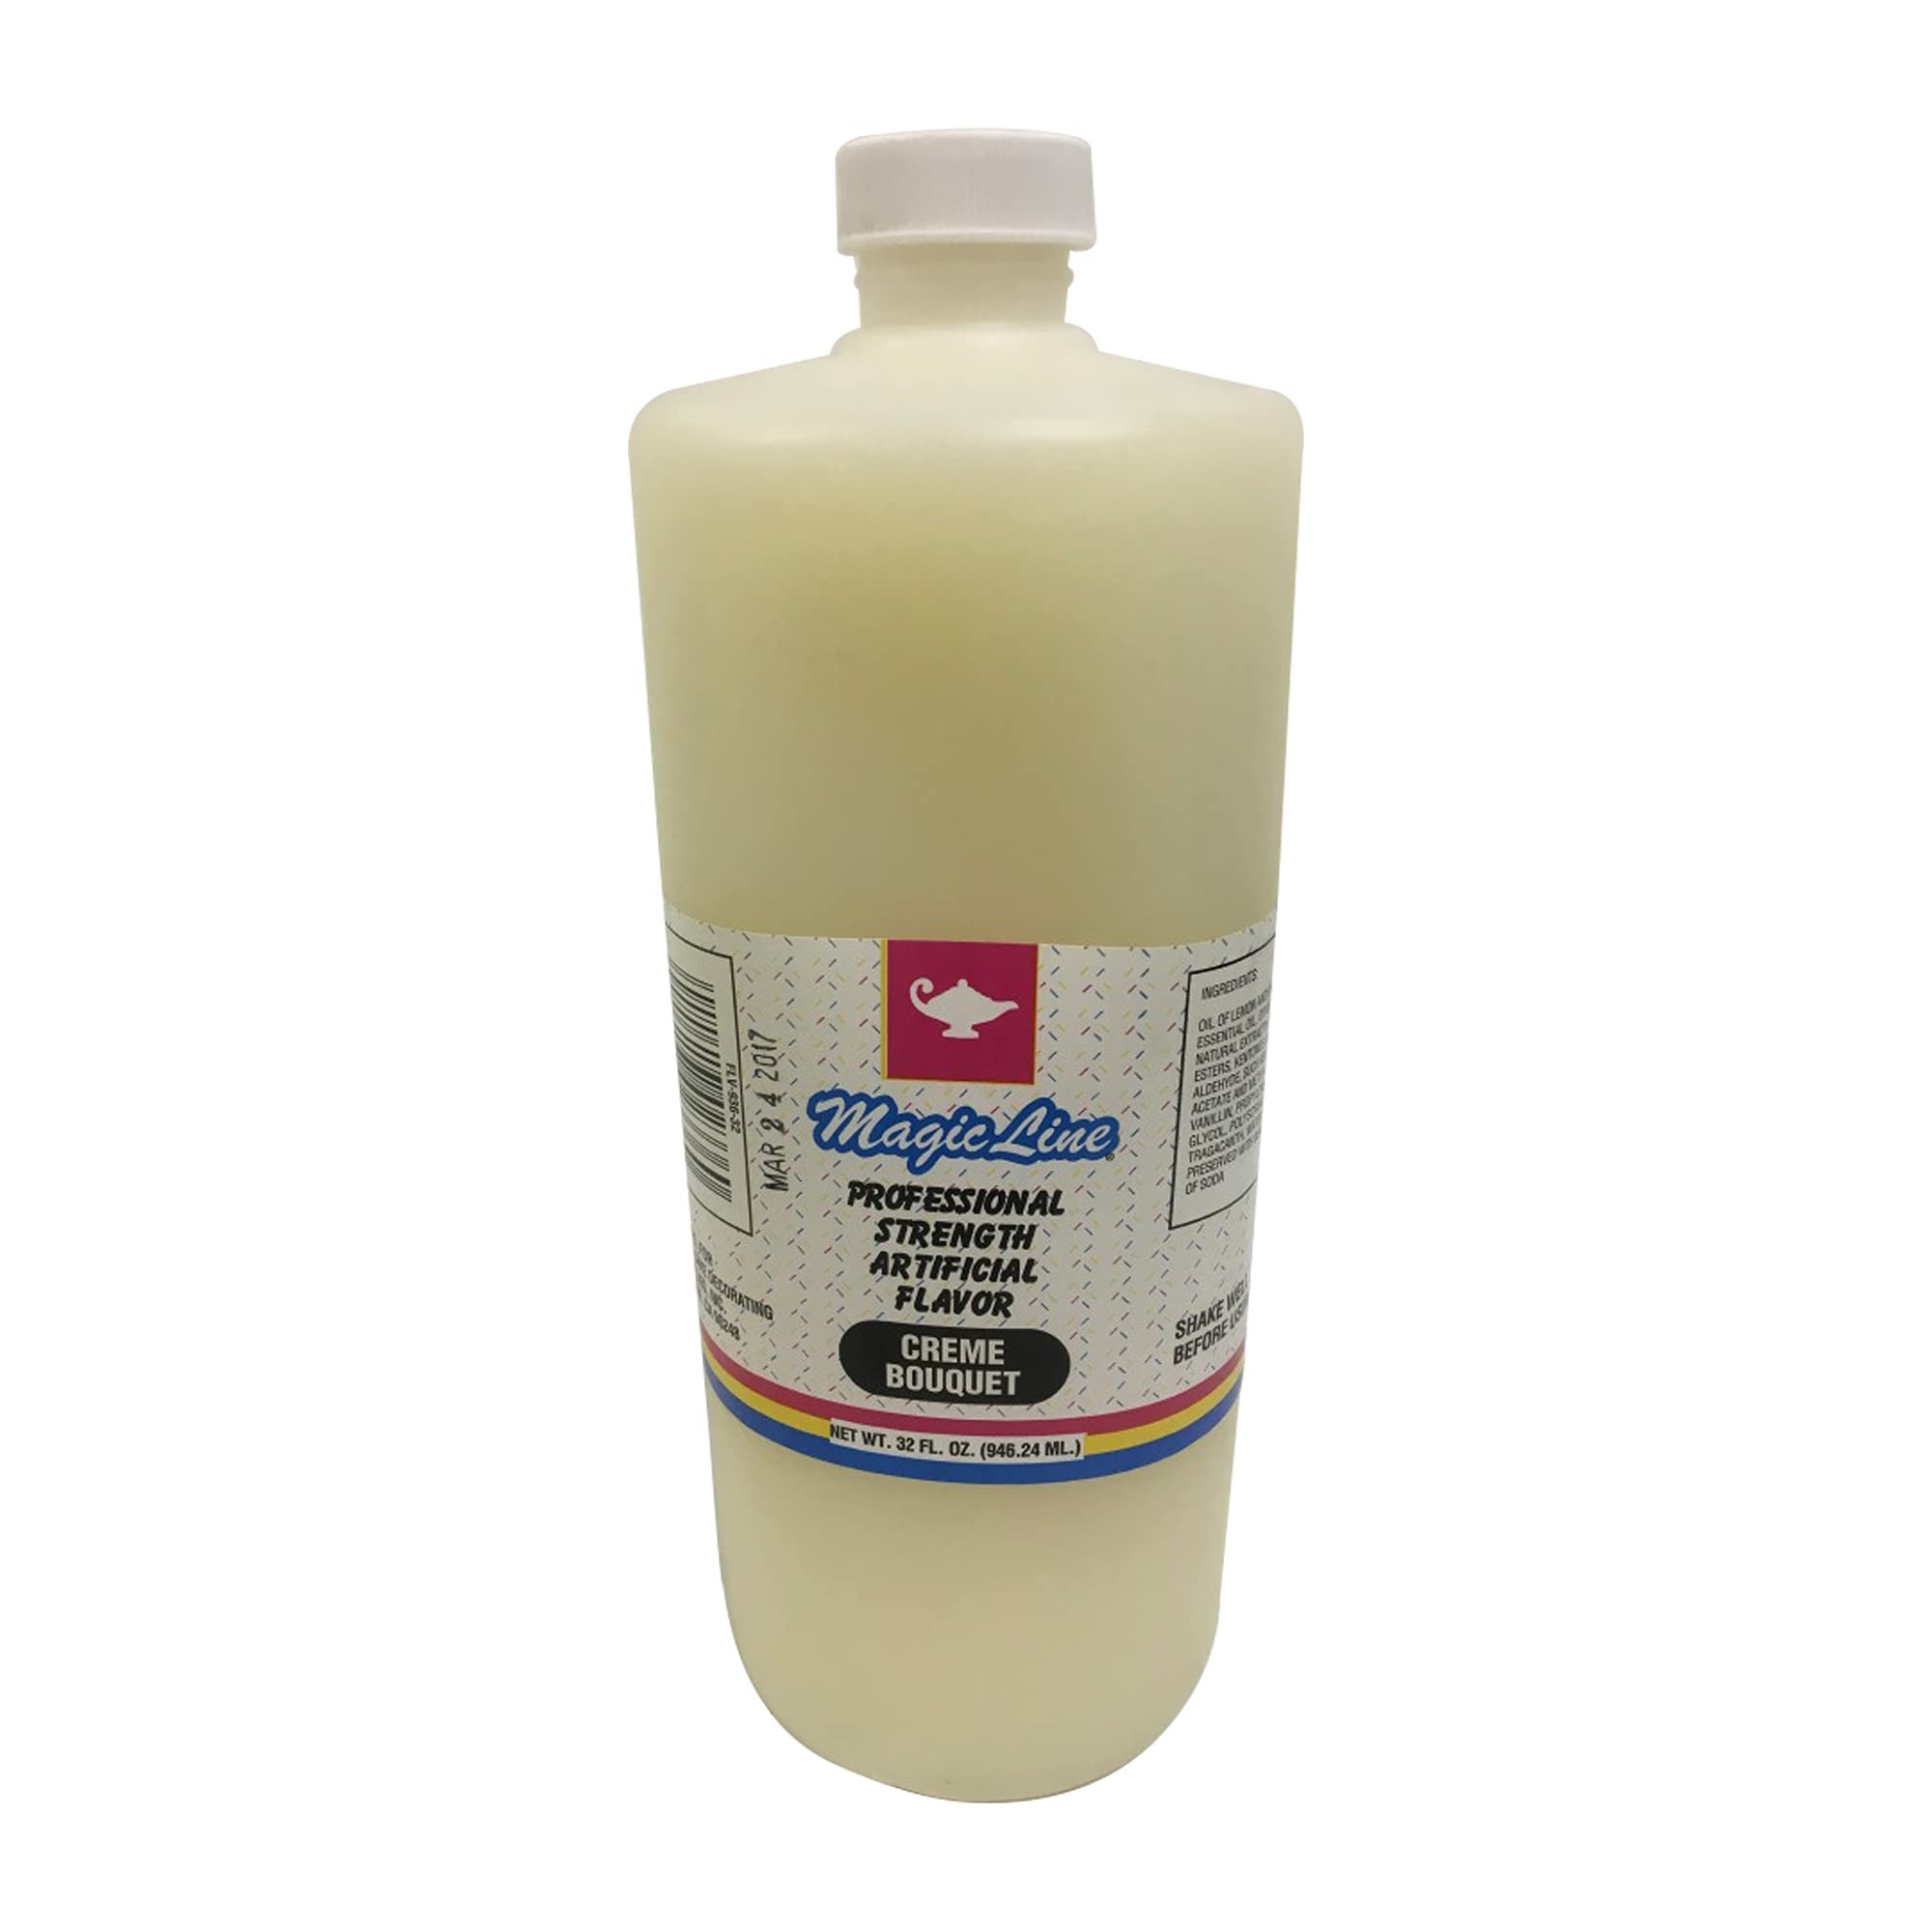
Item Name: Magic Line Creme Bouquet Flavoring Oil for Baking - Replaces Vanilla Flavor Extracts (32 Ounces)
Bullet Point 1: Irresistible Flavor & Aroma - Enhance recipes & upgrade your baking skills with this flavoring oil!
Bullet Point 2: Substitute For Vanilla - Our flavor extracts offer a stronger flavor than the usual vanilla extract.
Bullet Point 3: Flavoring Extract For Baking - Add the Creme Bouquet flavoring to baked goods, icings, & pastries.
Bullet Point 4: Heat-Tolerant Food Flavoring - Use cake flavoring extracts that retain the delightful vanilla taste.
Bullet Point 5: For Large Batches - A 32oz bottle of artificial vanilla flavor is more than enough for large parties
Product Description: Are you looking for a stronger flavoring extract? Introducing Parrish Magic Line Creme Bouquet, a flavoring oil used by professional & home bakers for several decades! It features a light butter citrus flavor that upgrades any recipe. Add a small amount to baked goods, such as cookies, cakes, bars, and cheesecakes! It’s also an excellent addition to icings and pastries, including muffins, rolls, and buns. Impress your guests and customers with the heavenly aroma of this birthday cake flavor! A little goes a long way, making this 32oz bottle excellent for large parties, events, & gatherings! Bake mouthwatering desserts for the whole family using Magic Line Creme Bouquet! Plus, it mixes well with water and oil-based recipes, allowing you to use the extract for various pastries! A stronger substitute for vanilla extract, this food flavoring also tolerates high temperatures. As a result, the finished product retains the delightful scent of vanilla! Parrish Magic Line Professional Strength Artificial Flavor in Creme Bouquet: Adding extra flavor & aroma to your creations
Value: 32.0
Unit: Fl Oz

Price: 38.95